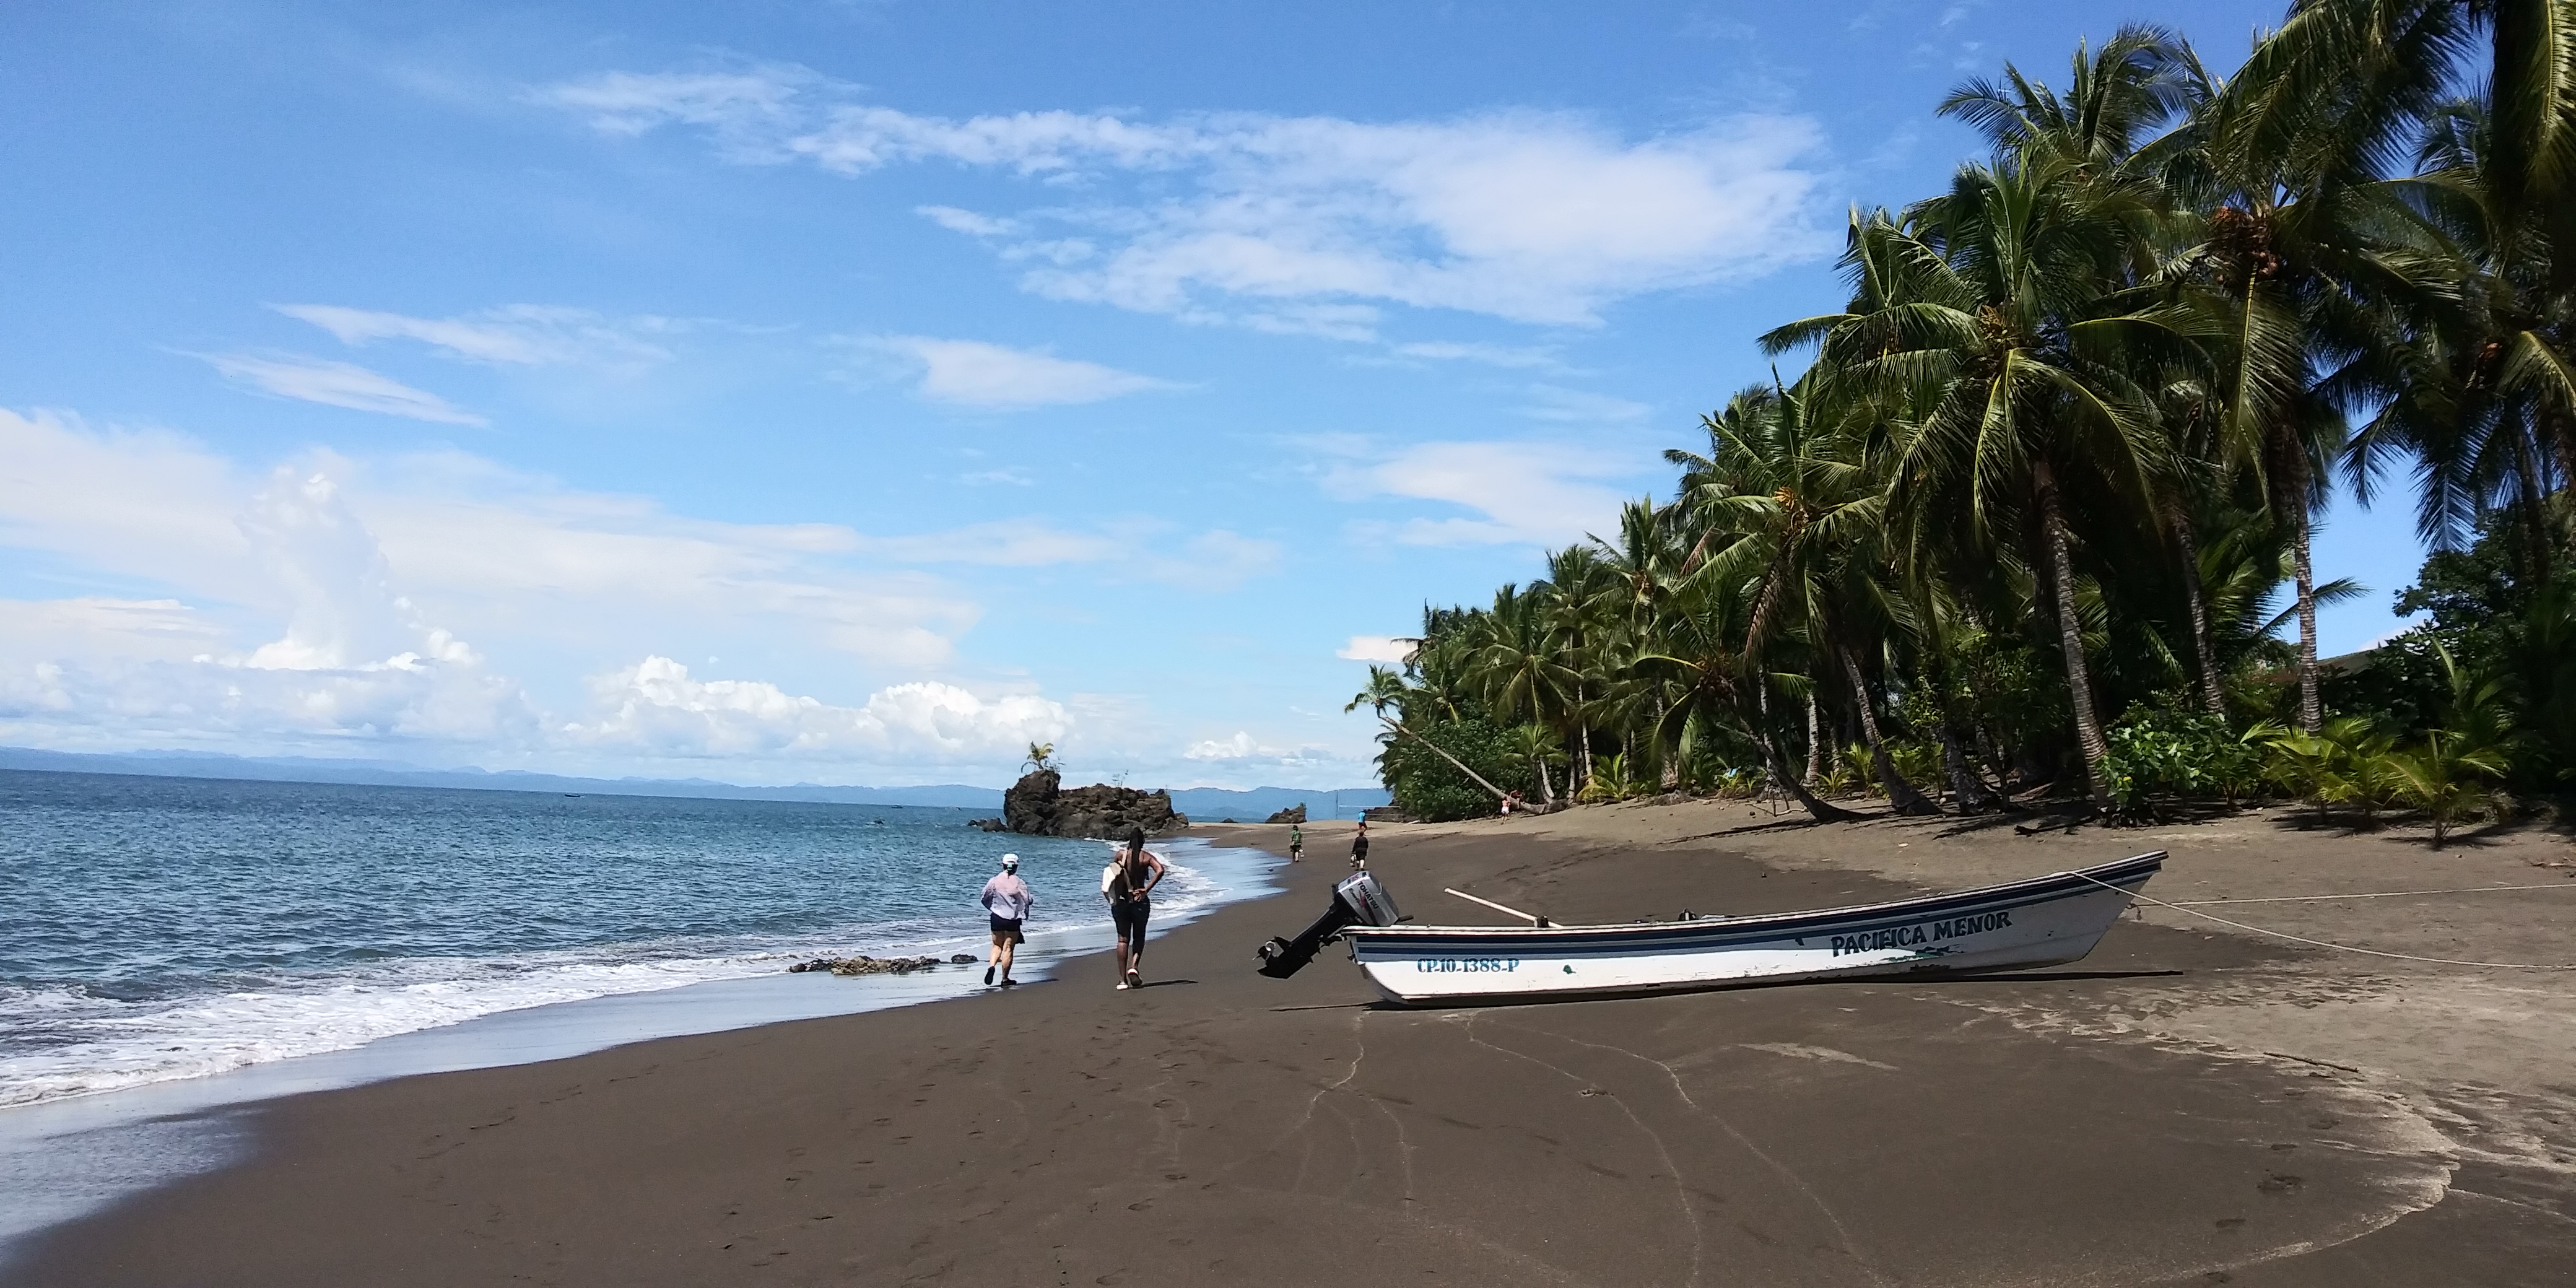
beach, sun, cloud, sky, water, tree, plant, coastal and oceanic landforms, boat, arecales, travel, landscape, palm tree, leisure, watercraft, shore, wind wave, horizon, cumulus, wind, island, sand, wood, caribbean, attalea speciosa, coast, tropics, ocean, holiday, bay, wave, tourism, recreation, resort, jungle, water transportation, rock, headland, tide, inlet, elaeis, sea, vacation, lagoon